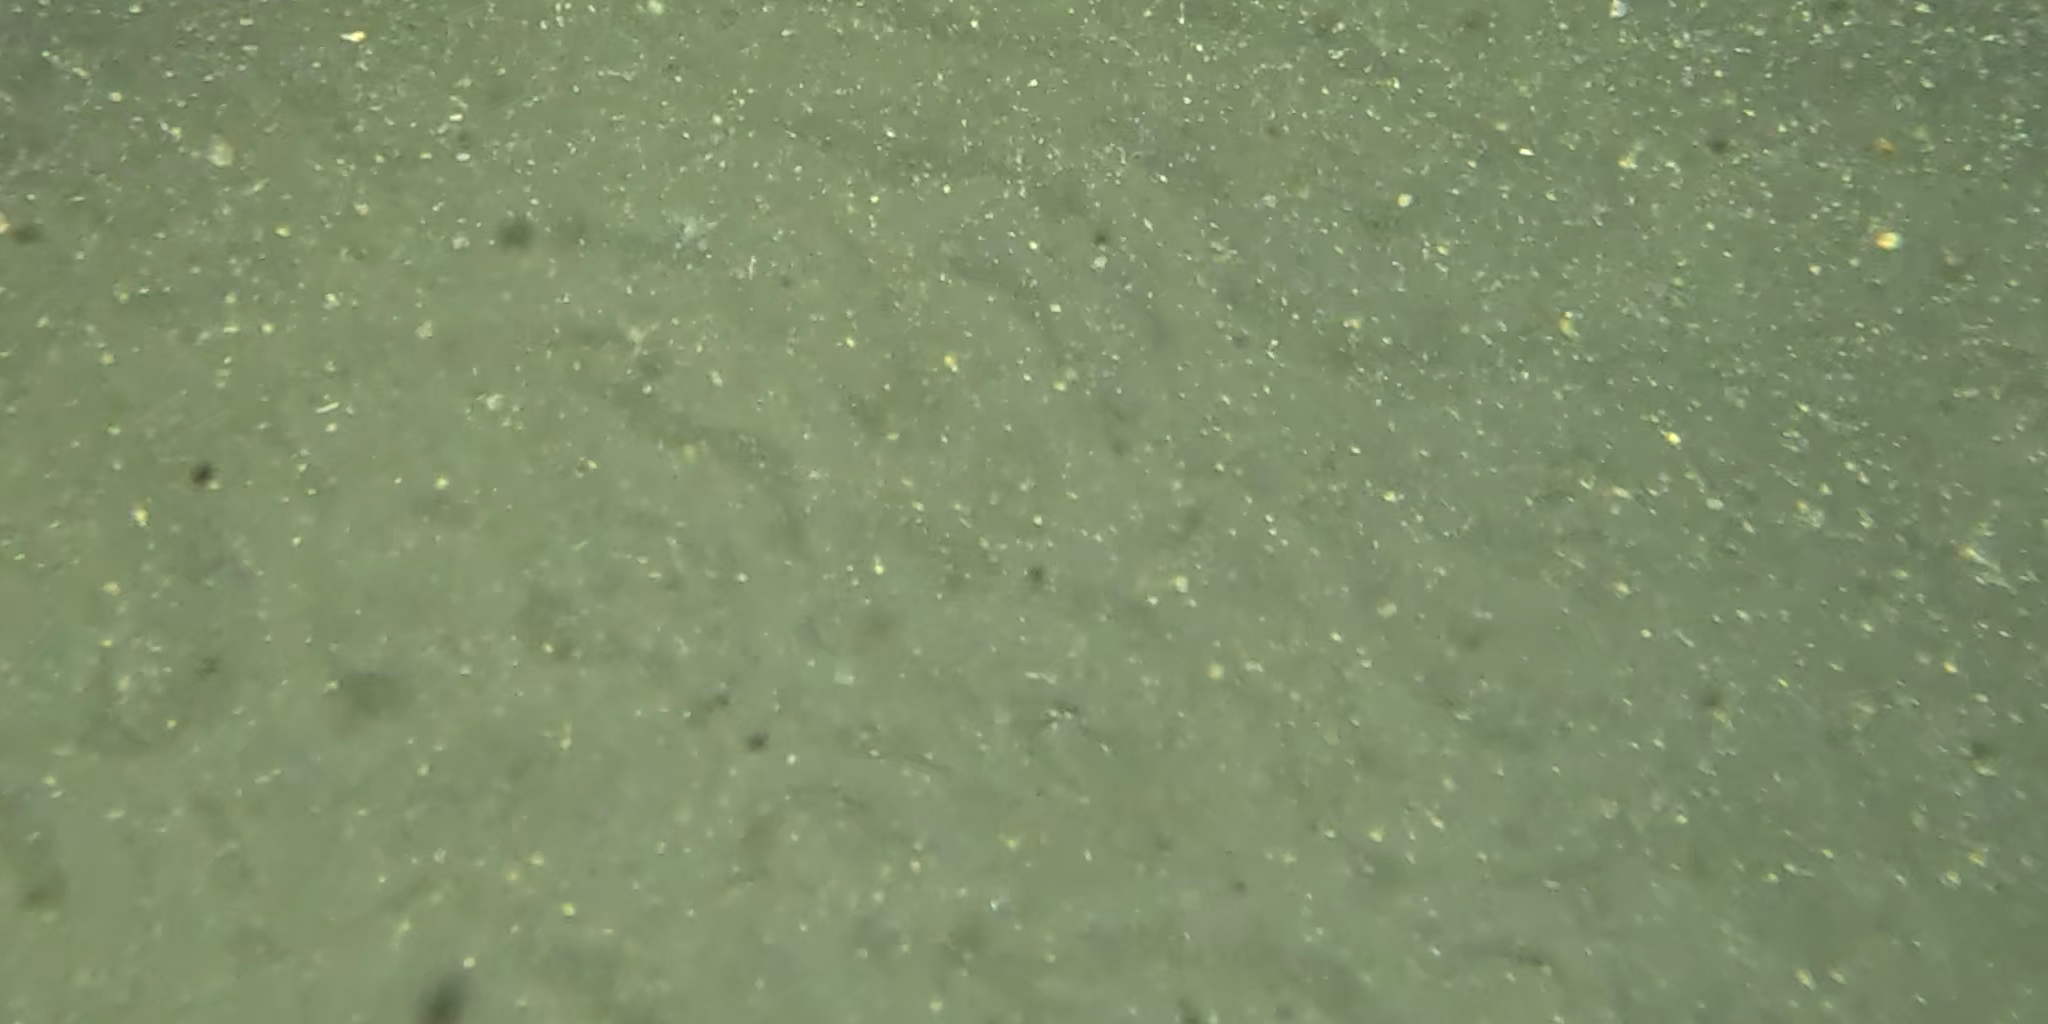
Seabed habitat: sand